Base Lieutenant Étienne Mantoux

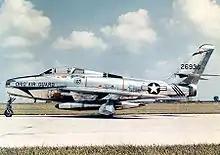
Former Ohio 166th TFS Republic F-84F-40-RE Thunderstreak, Serial 52-6526. Today, this aircraft is on permanent exhibit at the Museum of the United States Air Force Wright-Patterson AFB, Ohio

The 121st Tactical Fighter Wing of the Ohio Air National Guard were called to active duty for a period of twelve months on 1 October. When activated, the wing consisted of three operational units, the 162nd TFSquadron, based at Springfield Municipal Airport, Springfield Ohio; the 164th based at Mansfield-Lahm Municipal Airport, Mansfield Ohio, and the 166th based at Lockbourne AFB, Ohio. However, due to funding shortages, only 26 F-84Fs of 166th TFS was deployed to France, although several ground support units from the 162nd and 164th were also deployed.